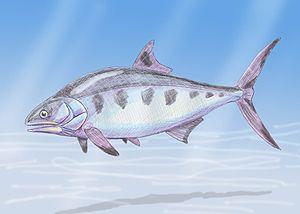
Les Pachycormiformes forment un ordre éteint de poissons ayant vécu au Mésozoïque en Eurasie et sur les continents américains.
Les Pachycormidae, ou pachycormidés en français, sont la seule famille de l'ordre éteint des Pachycormiformes. Ce sont des poissons fossiles du Mésozoïque ayant vécu en Eurasie et sur les continents américains.